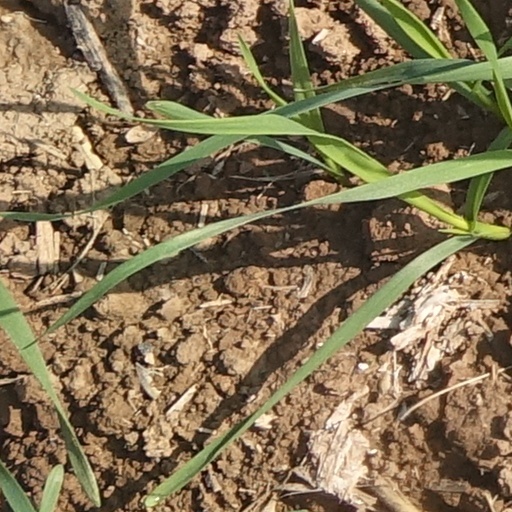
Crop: wheat